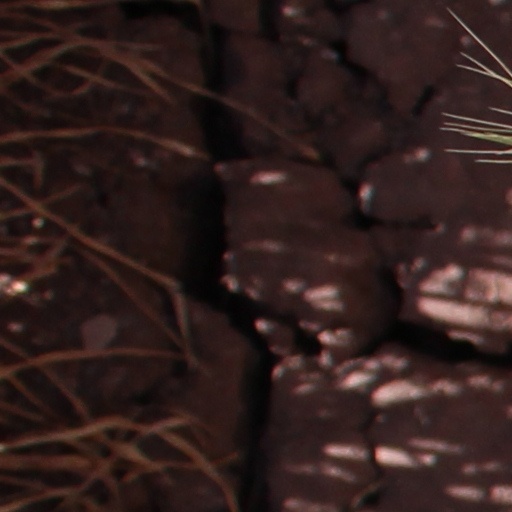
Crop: wheat